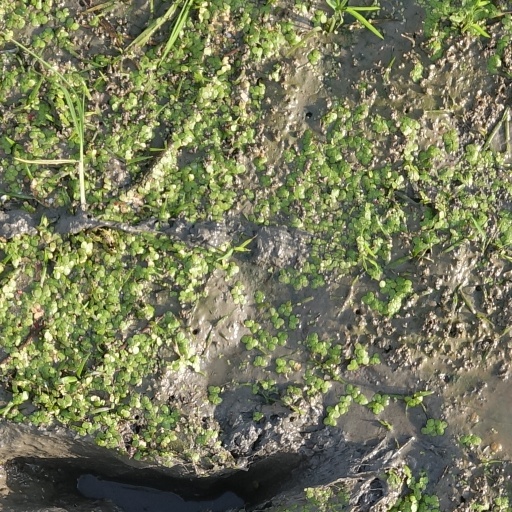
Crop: rice